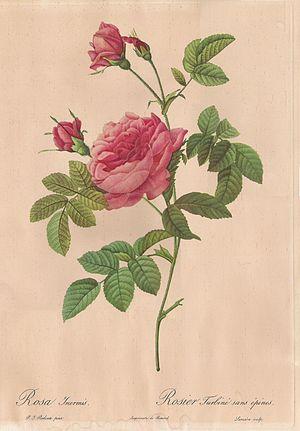
Rosa Inermis. Rosier Turbiné sans épines. Peintre par Pierre-Joseph Redouté, Imprimerie de Rémond, Charles Lemaire sculp.
La rose est la fleur des rosiers, arbustes du genre Rosa et de la famille des Rosaceae. La rose des jardins se caractérise avant tout par la multiplication de ses pétales imbriqués qui lui donne sa forme caractéristique.